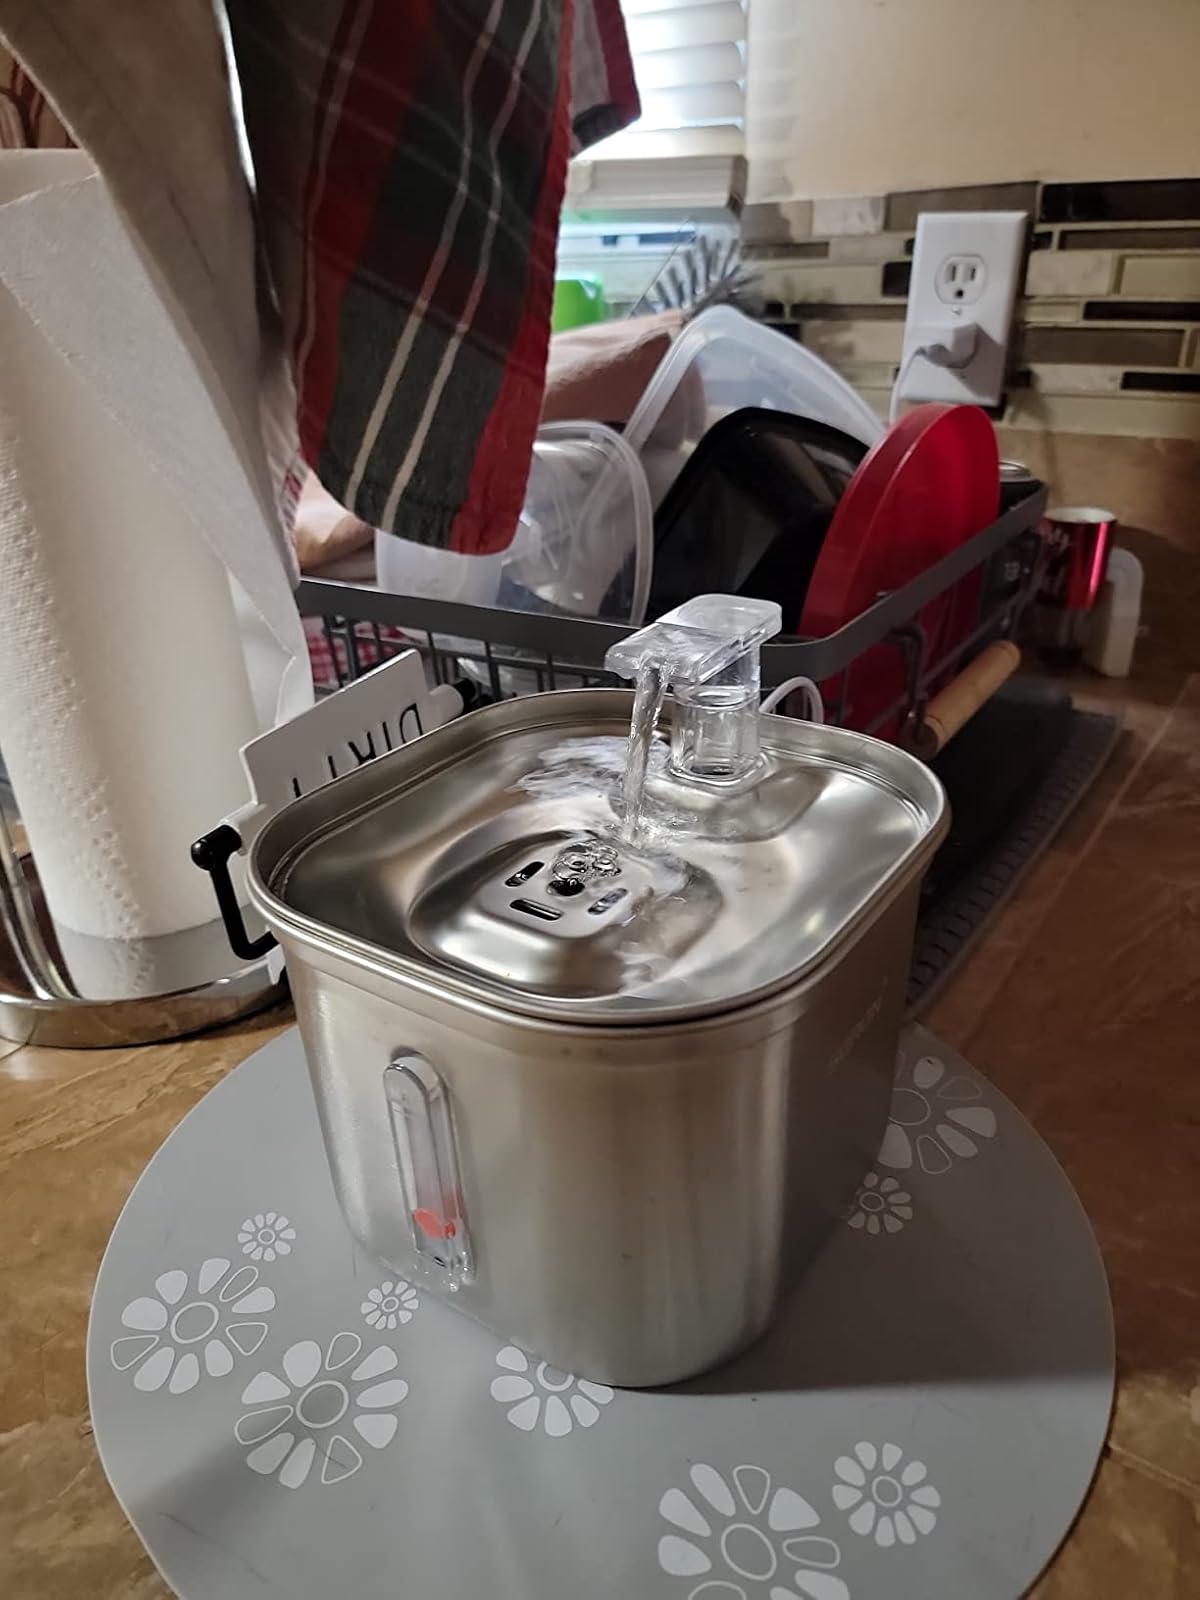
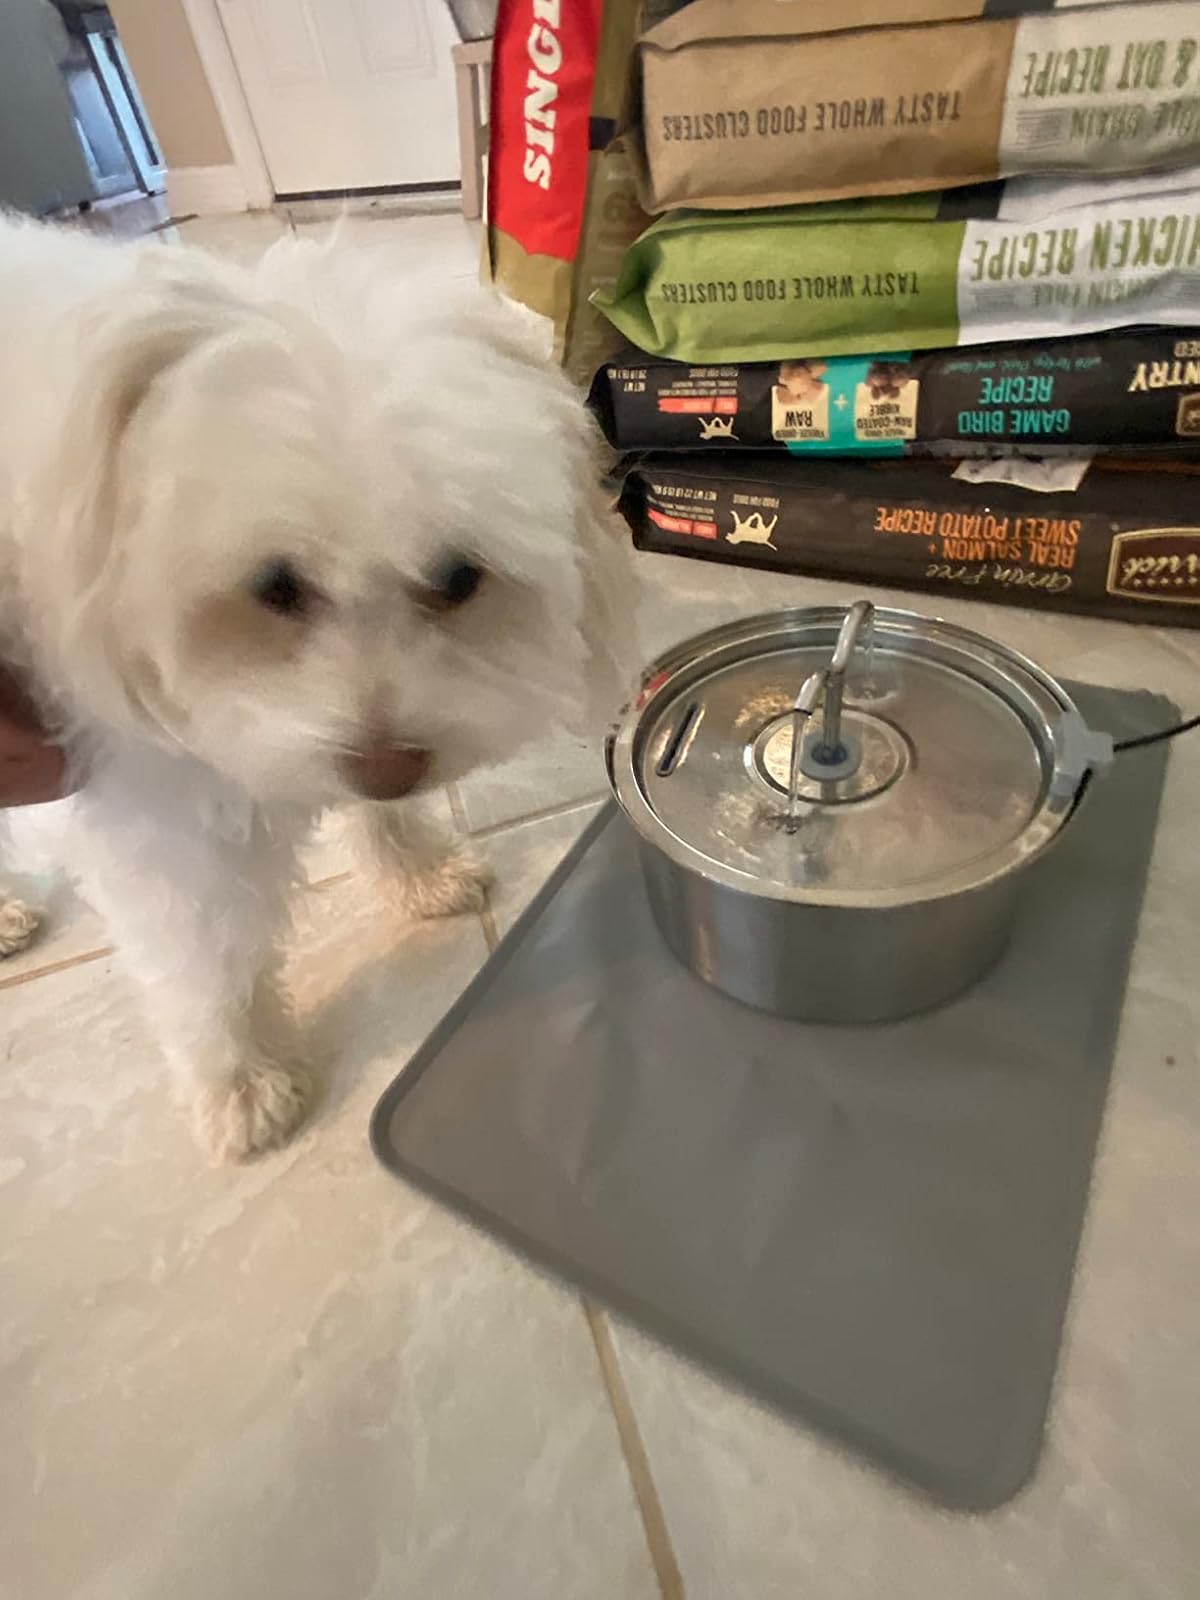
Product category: items_bowl
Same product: no